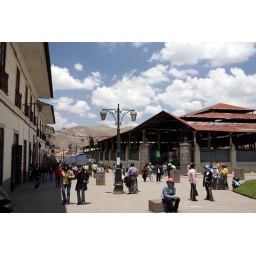
outside the market with the mountain inscription in the background